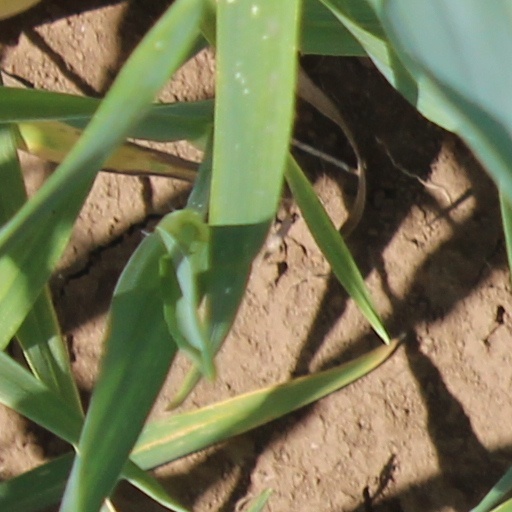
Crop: wheat